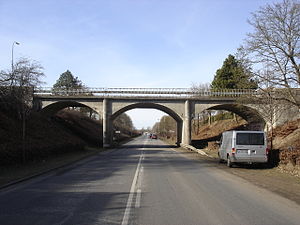
Jernbanerne på Mors
Højbro fra 1924 over Næssundvej i Nykøbing, beregnet til at føre over to statsbanespor th. og et privatbanespor tv.
Højbro fra 1924 V for stationen i Nykøbing Mors med plads til dobbeltsporet statsbane til Thisted th. og privatbane til Karby tv.
Jernbanerne på Mors er en række planlagte jernbanestrækninger på Mors, som aldrig blev realiseret.